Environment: lab
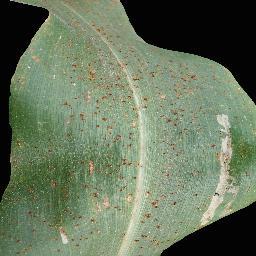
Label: common_rust